Israeli Basketball All-Star Game

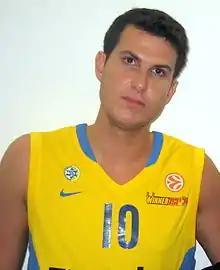
Guy Pnini

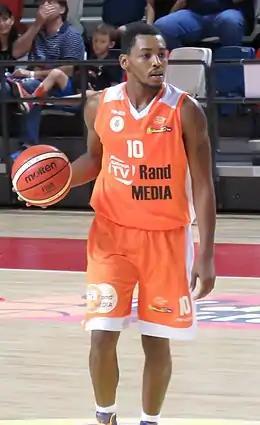
Mark Lyons

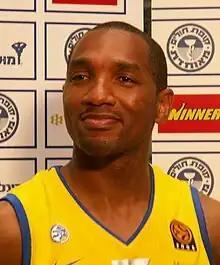
Derrick Sharp

Group A: Tal Burstein, Ariel McDonald, Nate Huffman, Nadav Henefeld, Derrick Sharp, Anthony Parker (all Maccabi Tel Aviv players), Yariv Yatzkan, Andre Spencer (both Ironi Ramat Gan players), Amir Muchtary (from Haifa B.C), Itzik Ochanon (from Bney Herzelia).